French submarine Améthyste

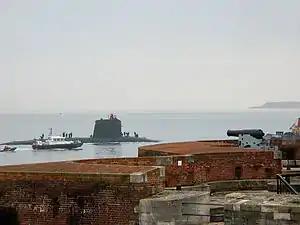

"Améthyste" took part in Operation Allied Force, the 1999 bombing campaign over Yugoslavia, by protecting the NATO aeronaval group. Along with , the boat was one of the two submarines that interdicted the Kotor straits to the Serbian Navy, thus effectively forbidding their use. The boat also gathered information for the coalition.